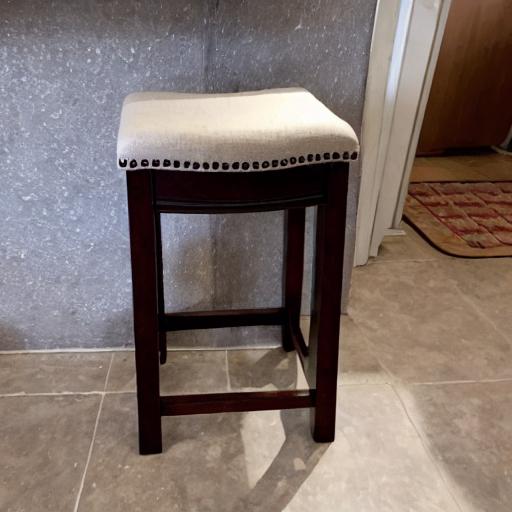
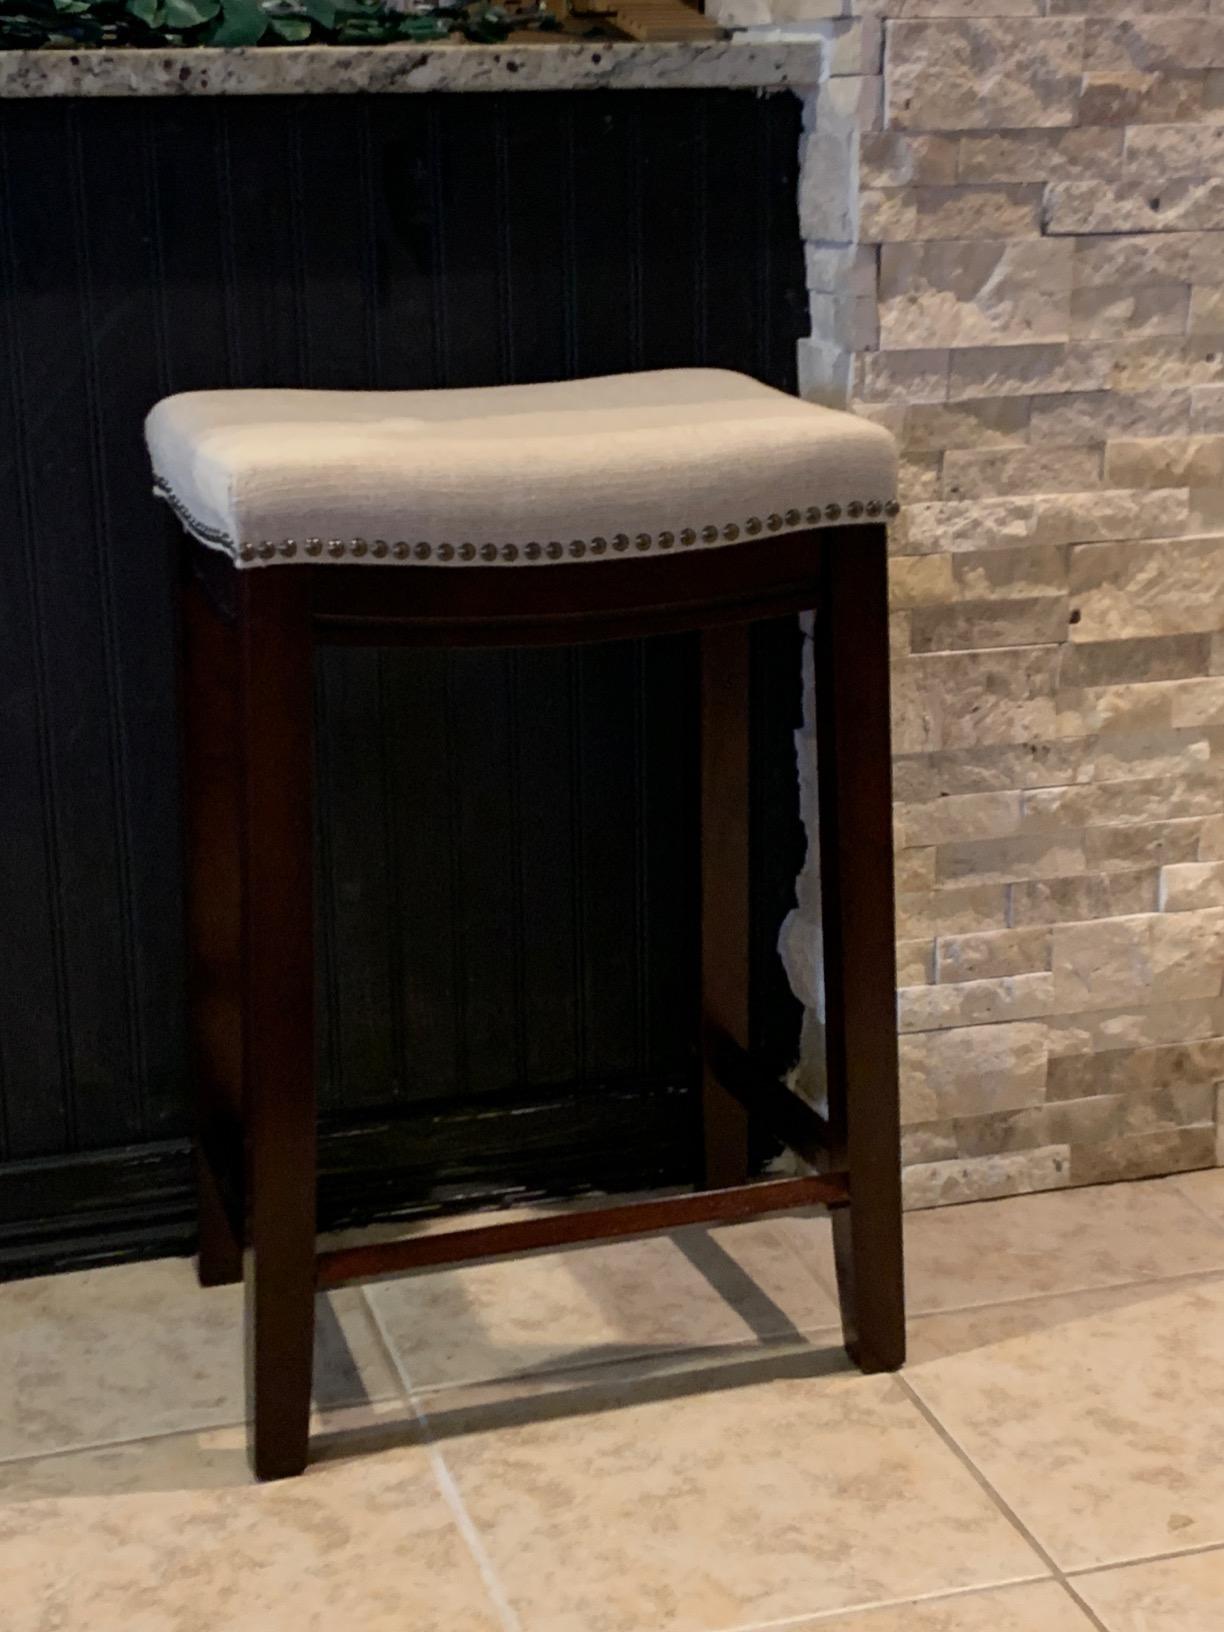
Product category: stool
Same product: no